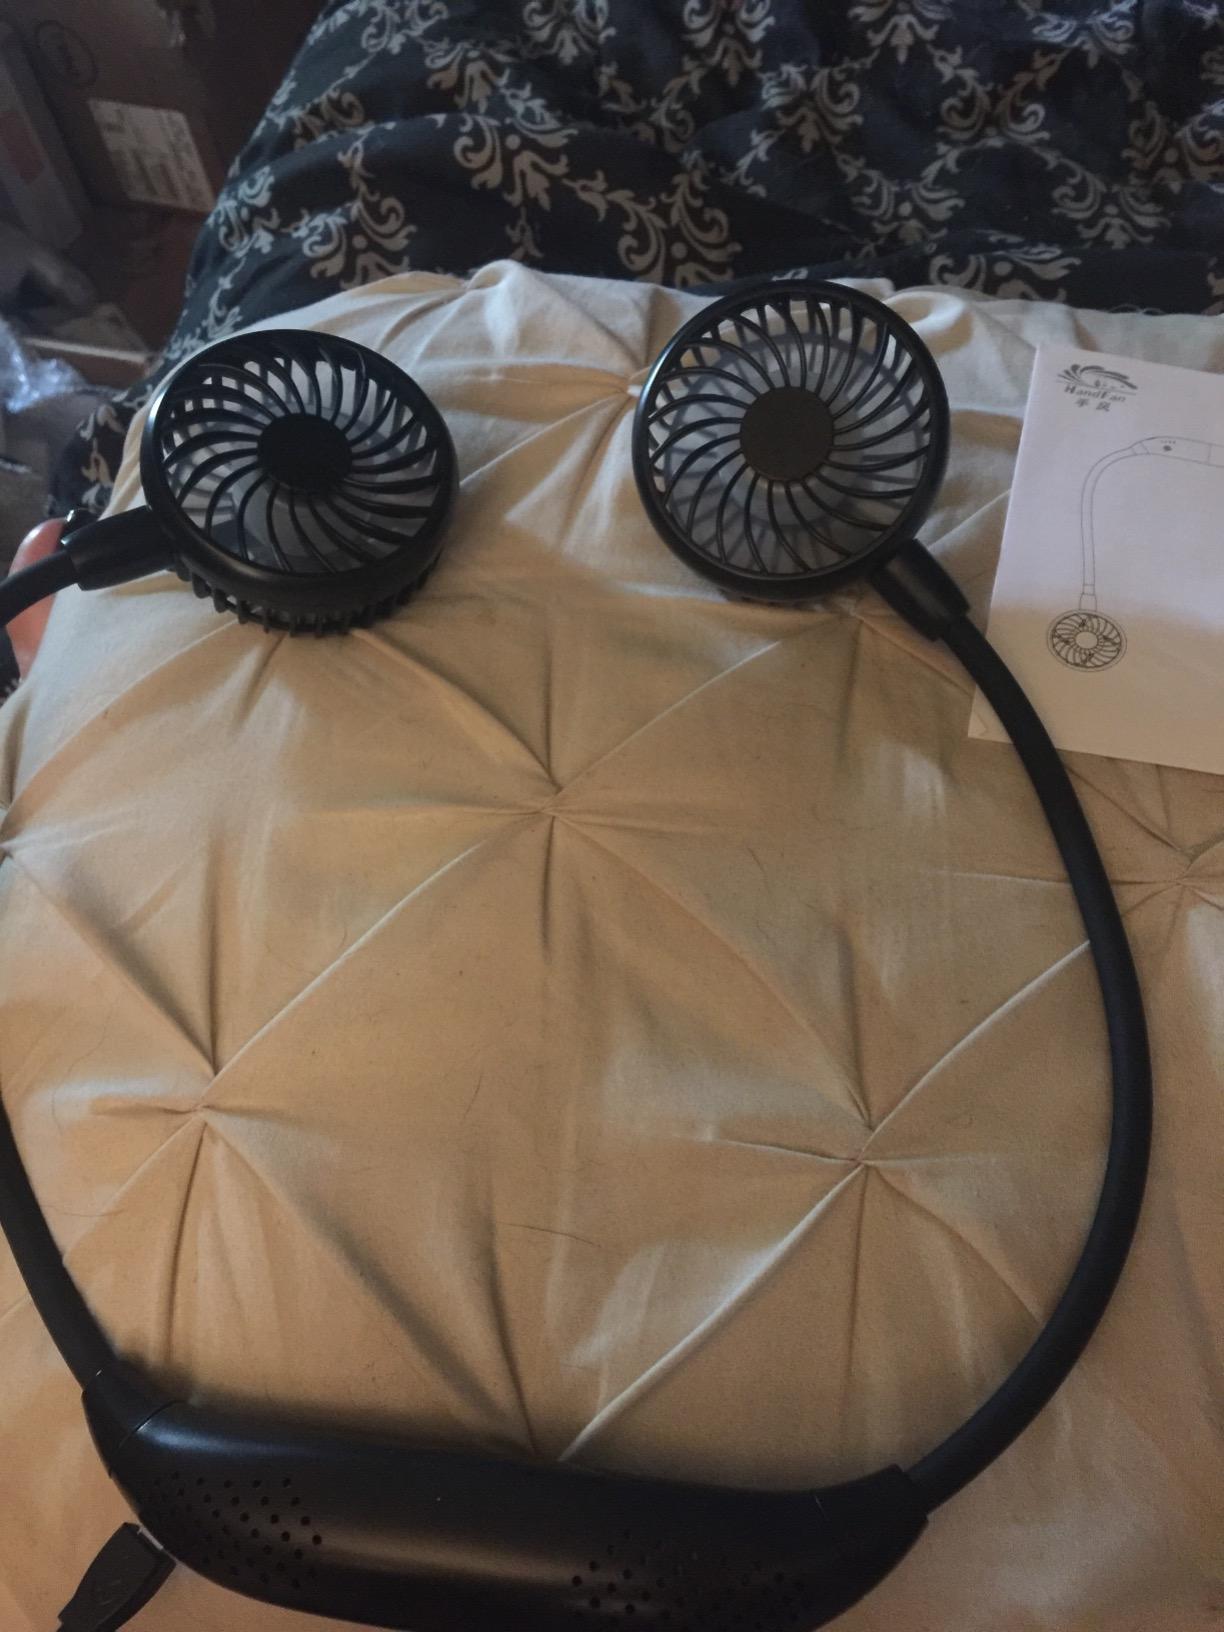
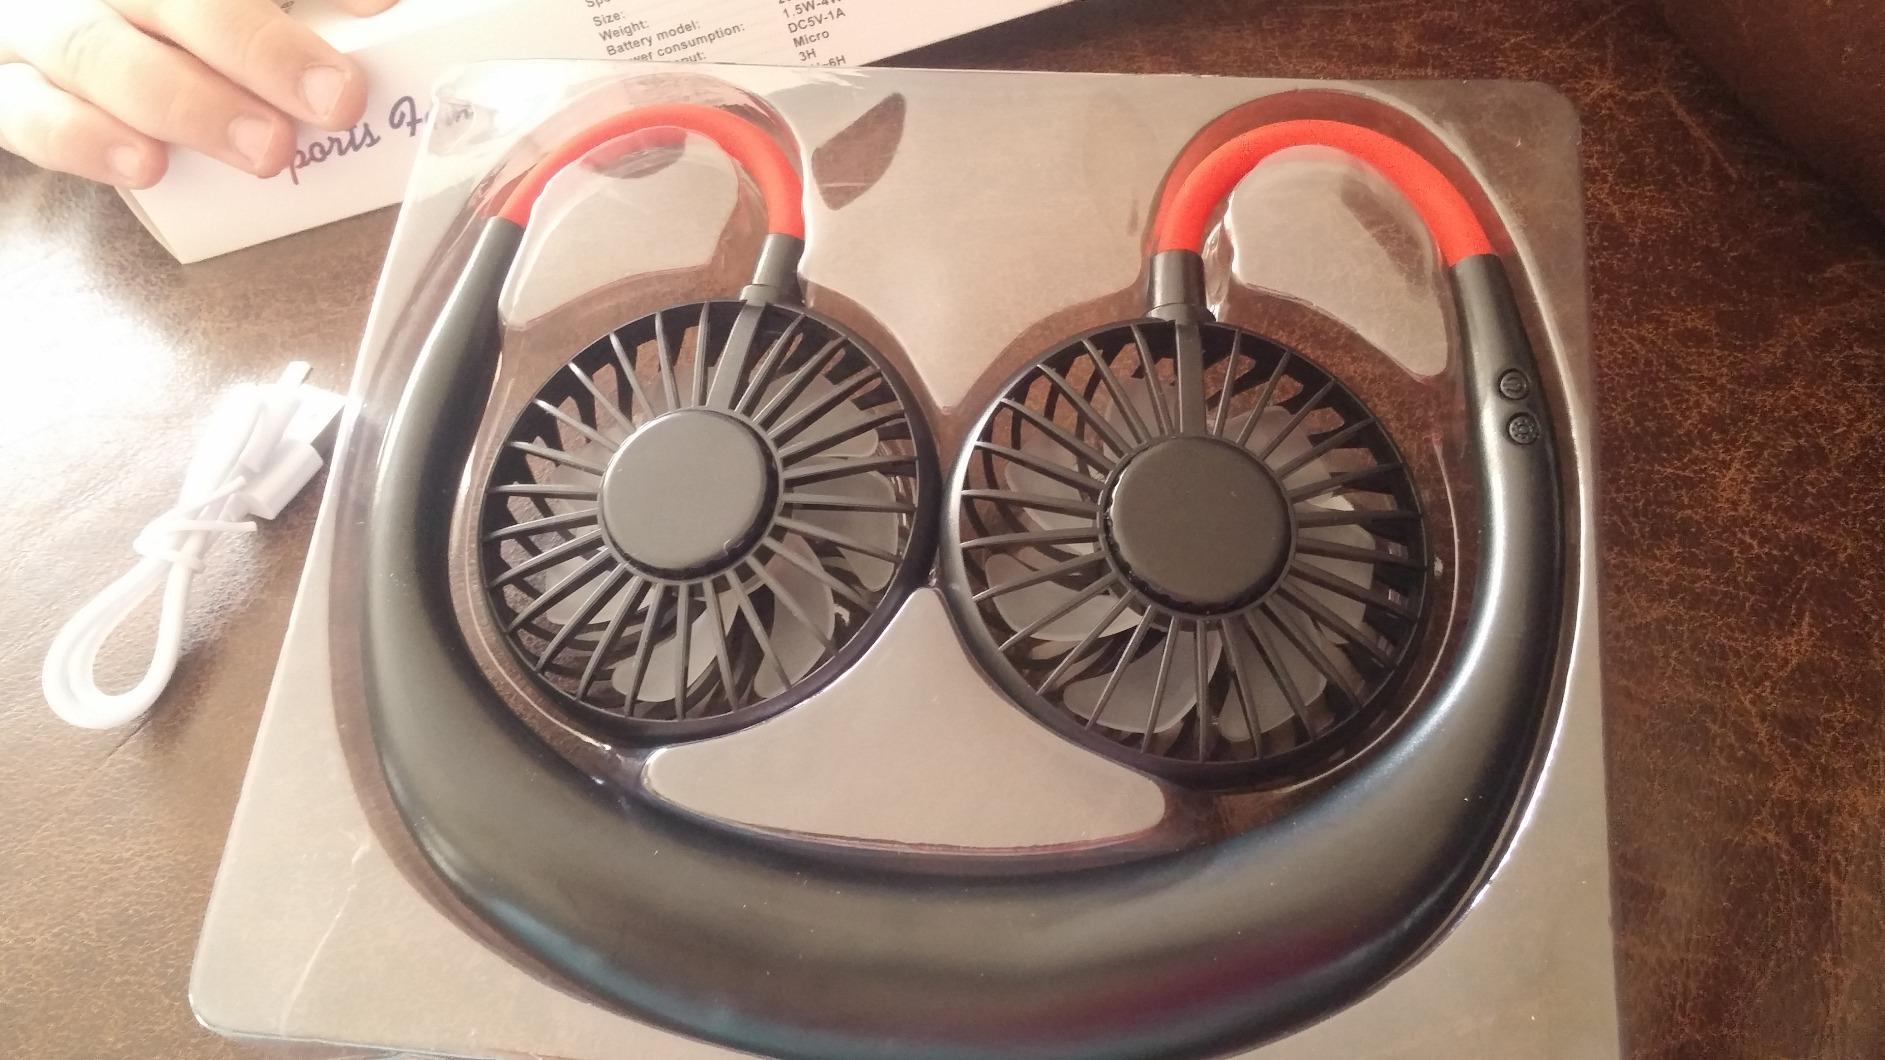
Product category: fan
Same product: no